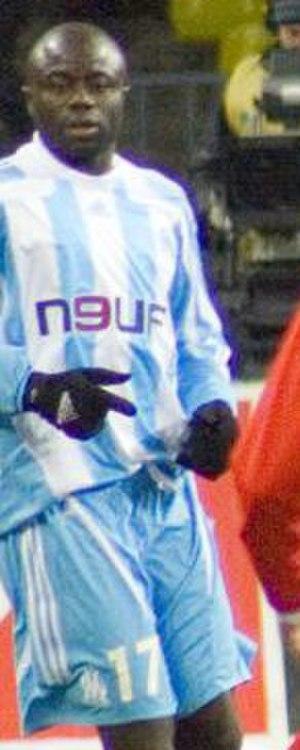
Modeste M'Bami, né le 9 octobre 1982 à Yaoundé, était un footballeur international camerounais évoluant au poste de milieu de terrain au Havre Athletic Club.